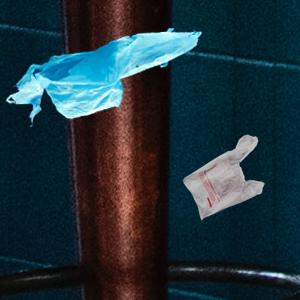
Label: plasticbags